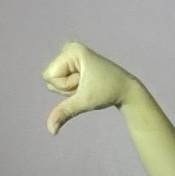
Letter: waw